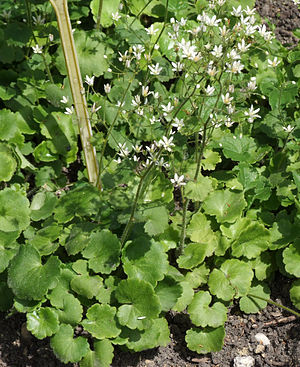
Pyrenæernes flora / Bøge- og ædelgranskove
Pyrenæernes flora har en sammensætning, som er bestemt af fem faktorer: de geologiske forhold, klimaforholdene, floraens historiske udvikling, dyrelivet og menneskernes brug af områderne. Pyrenæerne rummer ligesom andre af Europas bjergkæder en hel del polare relikter fra den seneste istid. I vidt omfang kan den pyrenæiske flora sammenlignes med Alpernes flora, men der er dog visse særtræk, bl.a. en hel del endemismer, som afviger fra alpefloraen.